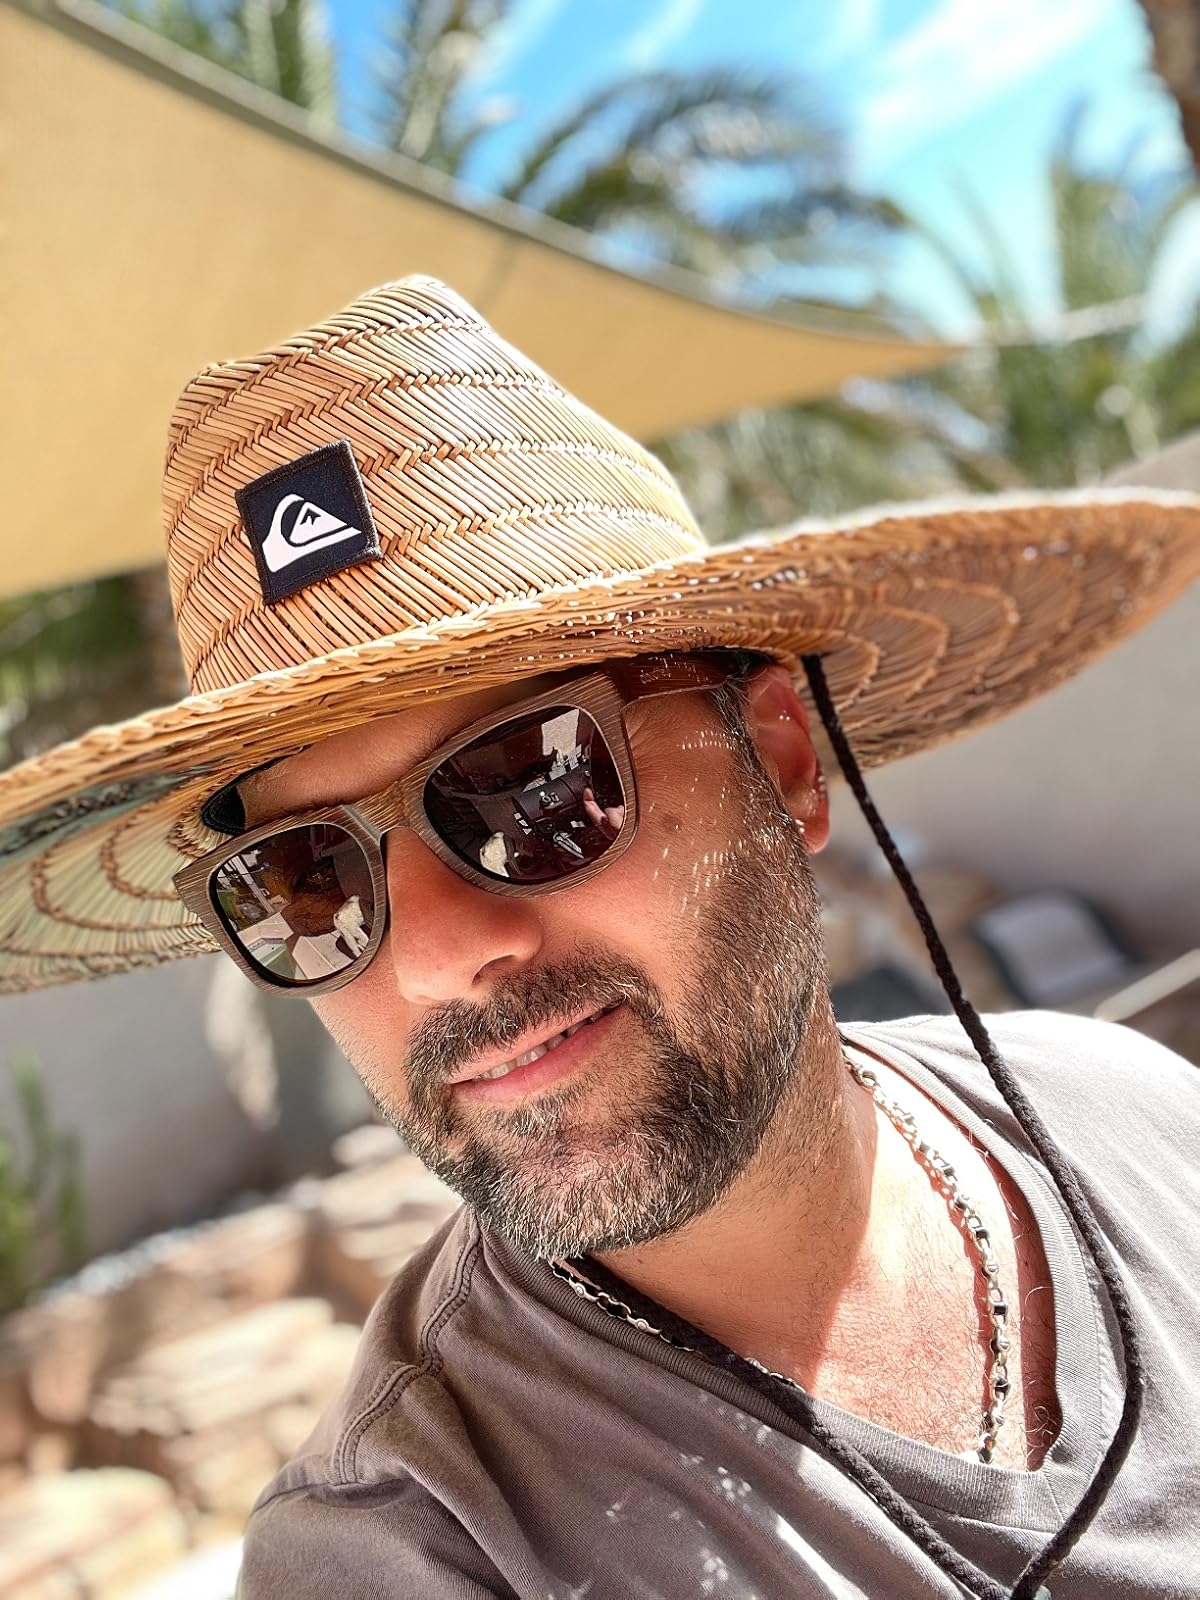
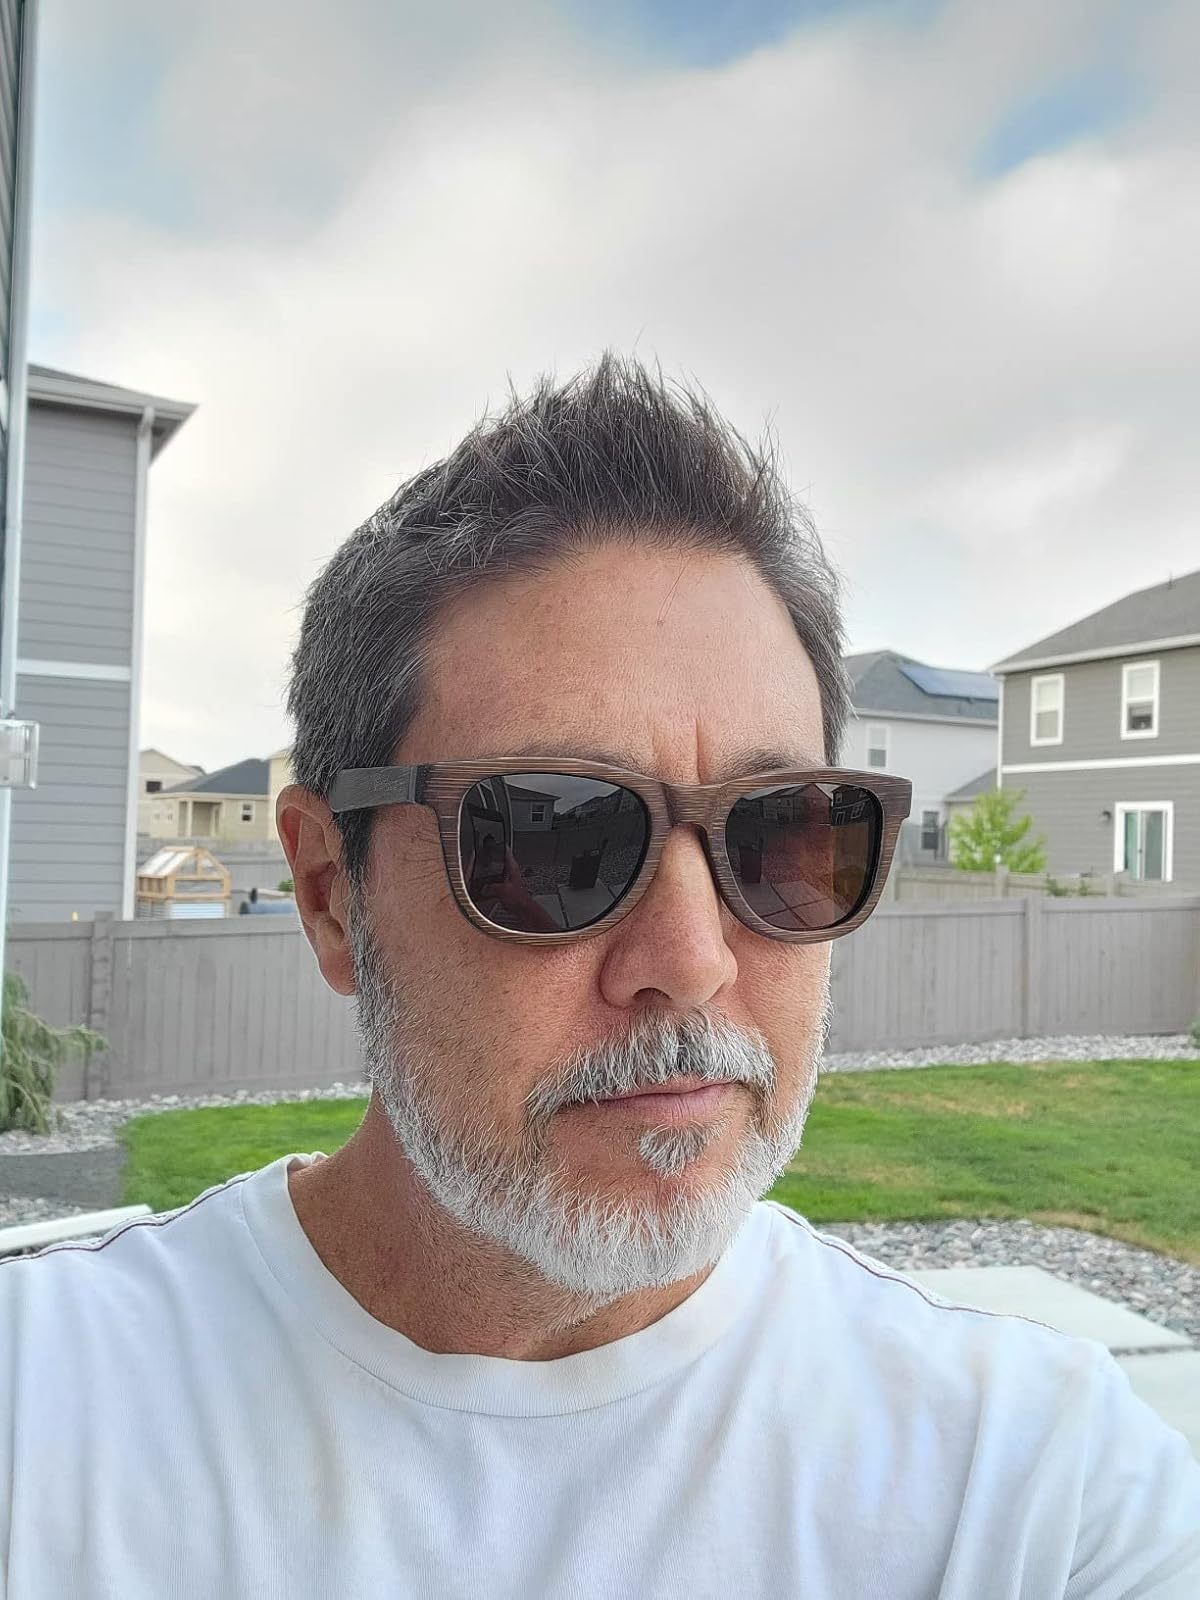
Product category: accessories_sunglasses
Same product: yes